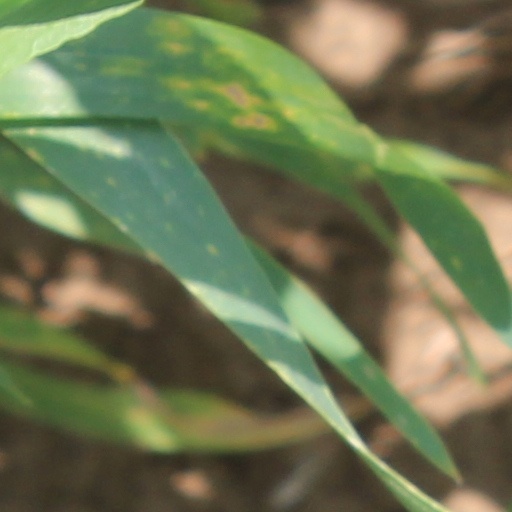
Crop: wheat